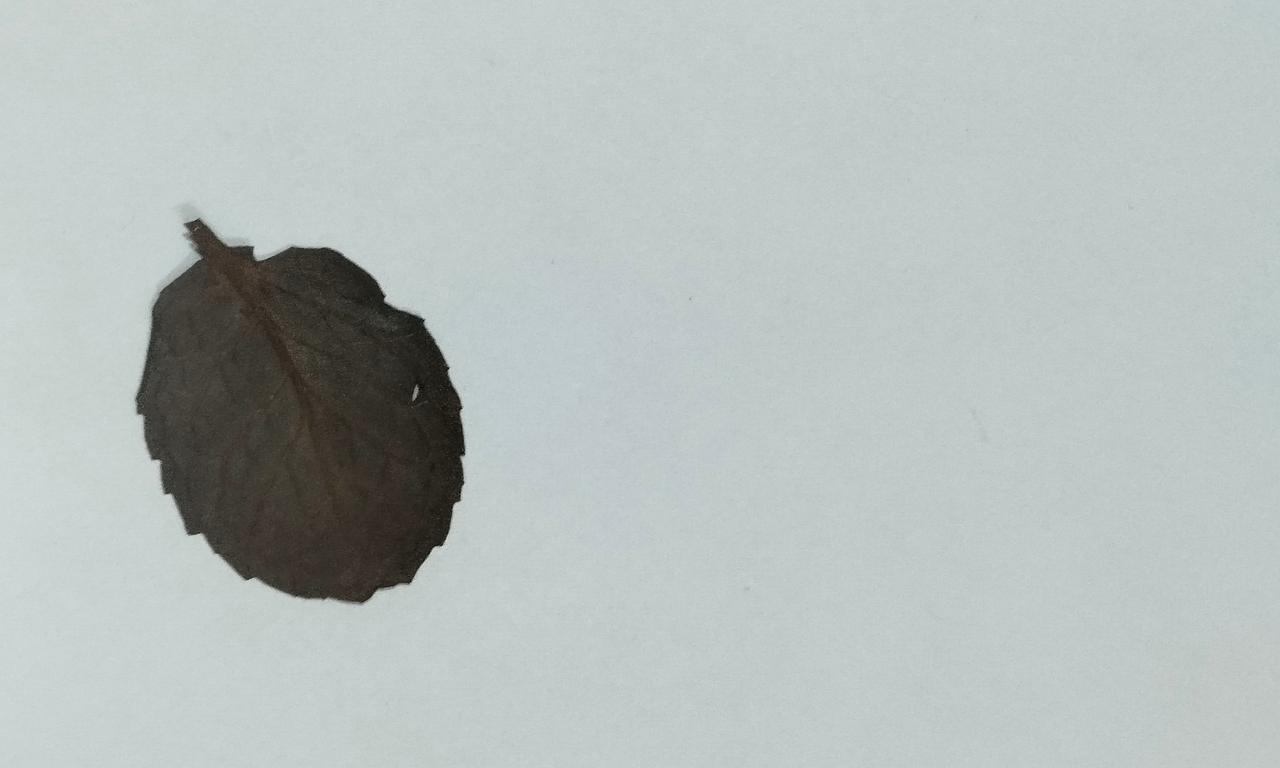
Label: Dried